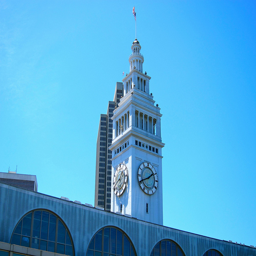
a white tower with two clocks and some buildings
A large white clock tower towering over a city skyline.
A large clock tower and a clear sky
A white clock tower indicates the time in this city.
A traditional clock tower rises above a modern building